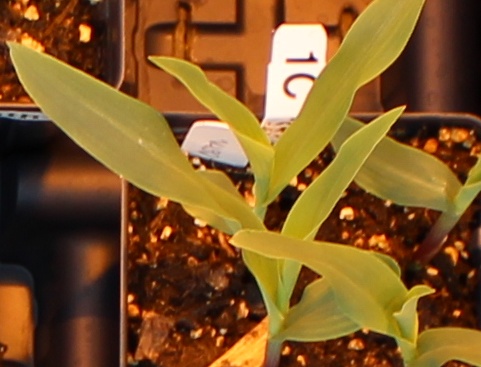
Label: Corn